Diplomatic Archives of the Ministry of Foreign Affairs of Japan

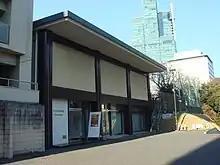
Exhibition hall of the Diplomatic Archives of the Ministry of Foreign Affairs

The (formerly Diplomatic Record Office of the Ministry of Foreign Affairs) in Tokyo, Japan, is the office of the Ministry of Foreign Affairs in charge of archiving Japan's diplomatic documents.